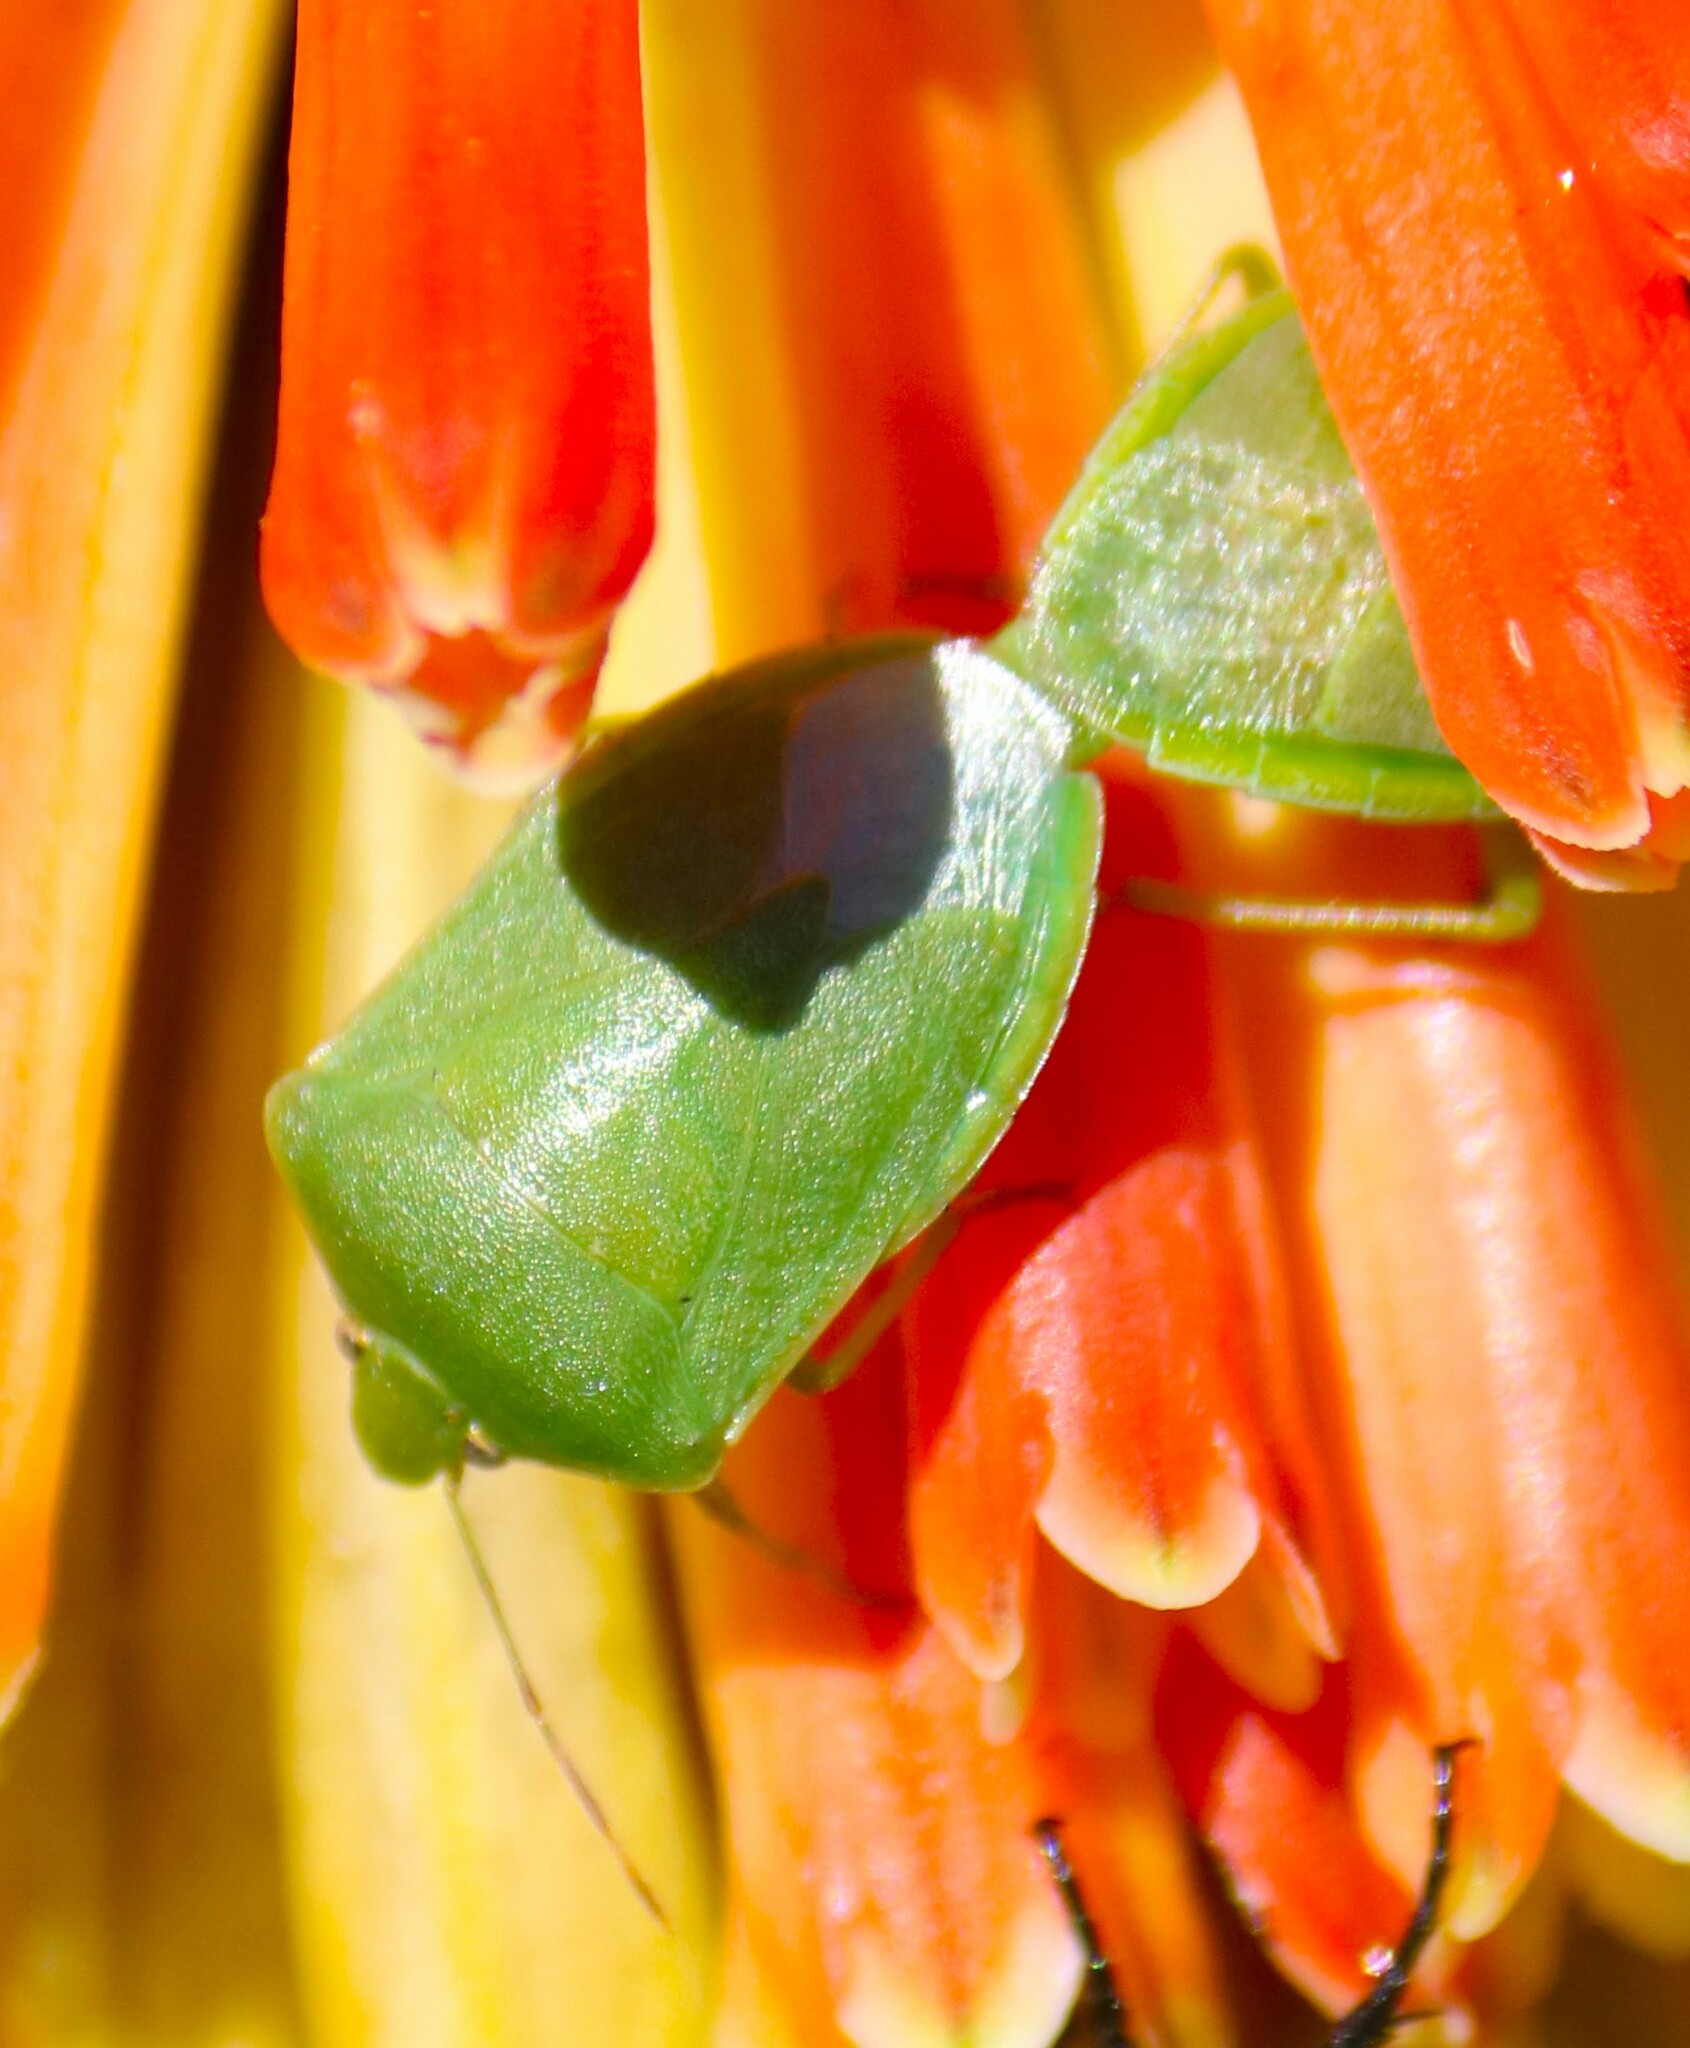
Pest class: stink_bug